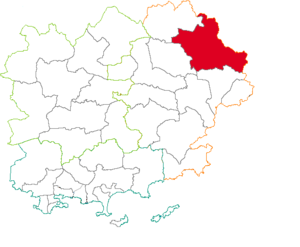
Situation du canton dans le département du Var
Le canton de Fayence était une division administrative française située dans le département du Var et la région Provence-Alpes-Côte d'Azur. Ce canton a disparu lors du redécoupage administratif de 2014 pour être englobé dans le canton de Roquebrune-sur-Argens qui va jusqu'à la Méditerranée. Il a préfiguré la communauté de communes du Pays de Fayence qui a pris forme en 2006.
Le Biançon est une rivière française du département du Var de la région Provence-Alpes-Côte d'Azur et un affluent droit du fleuve côtier la Siagne.